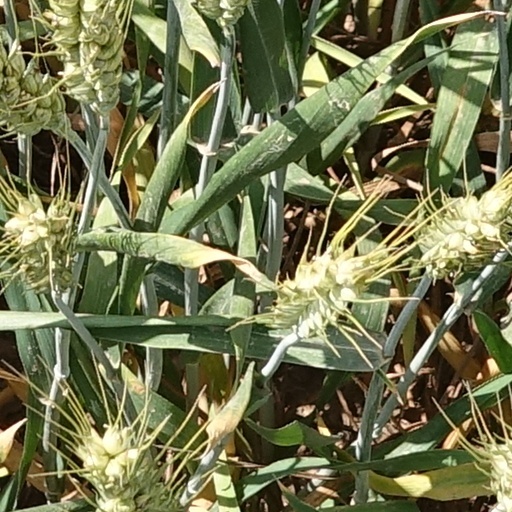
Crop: wheat